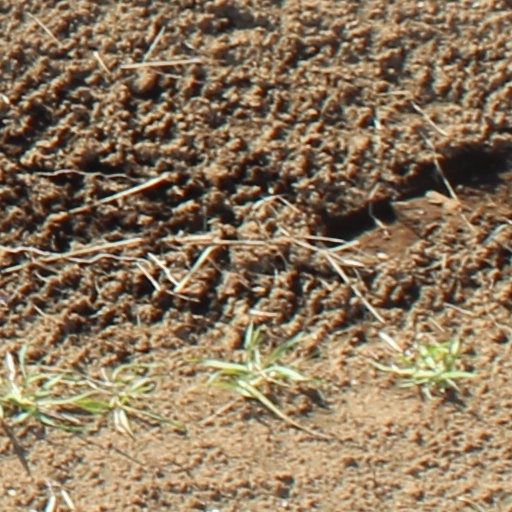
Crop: wheat